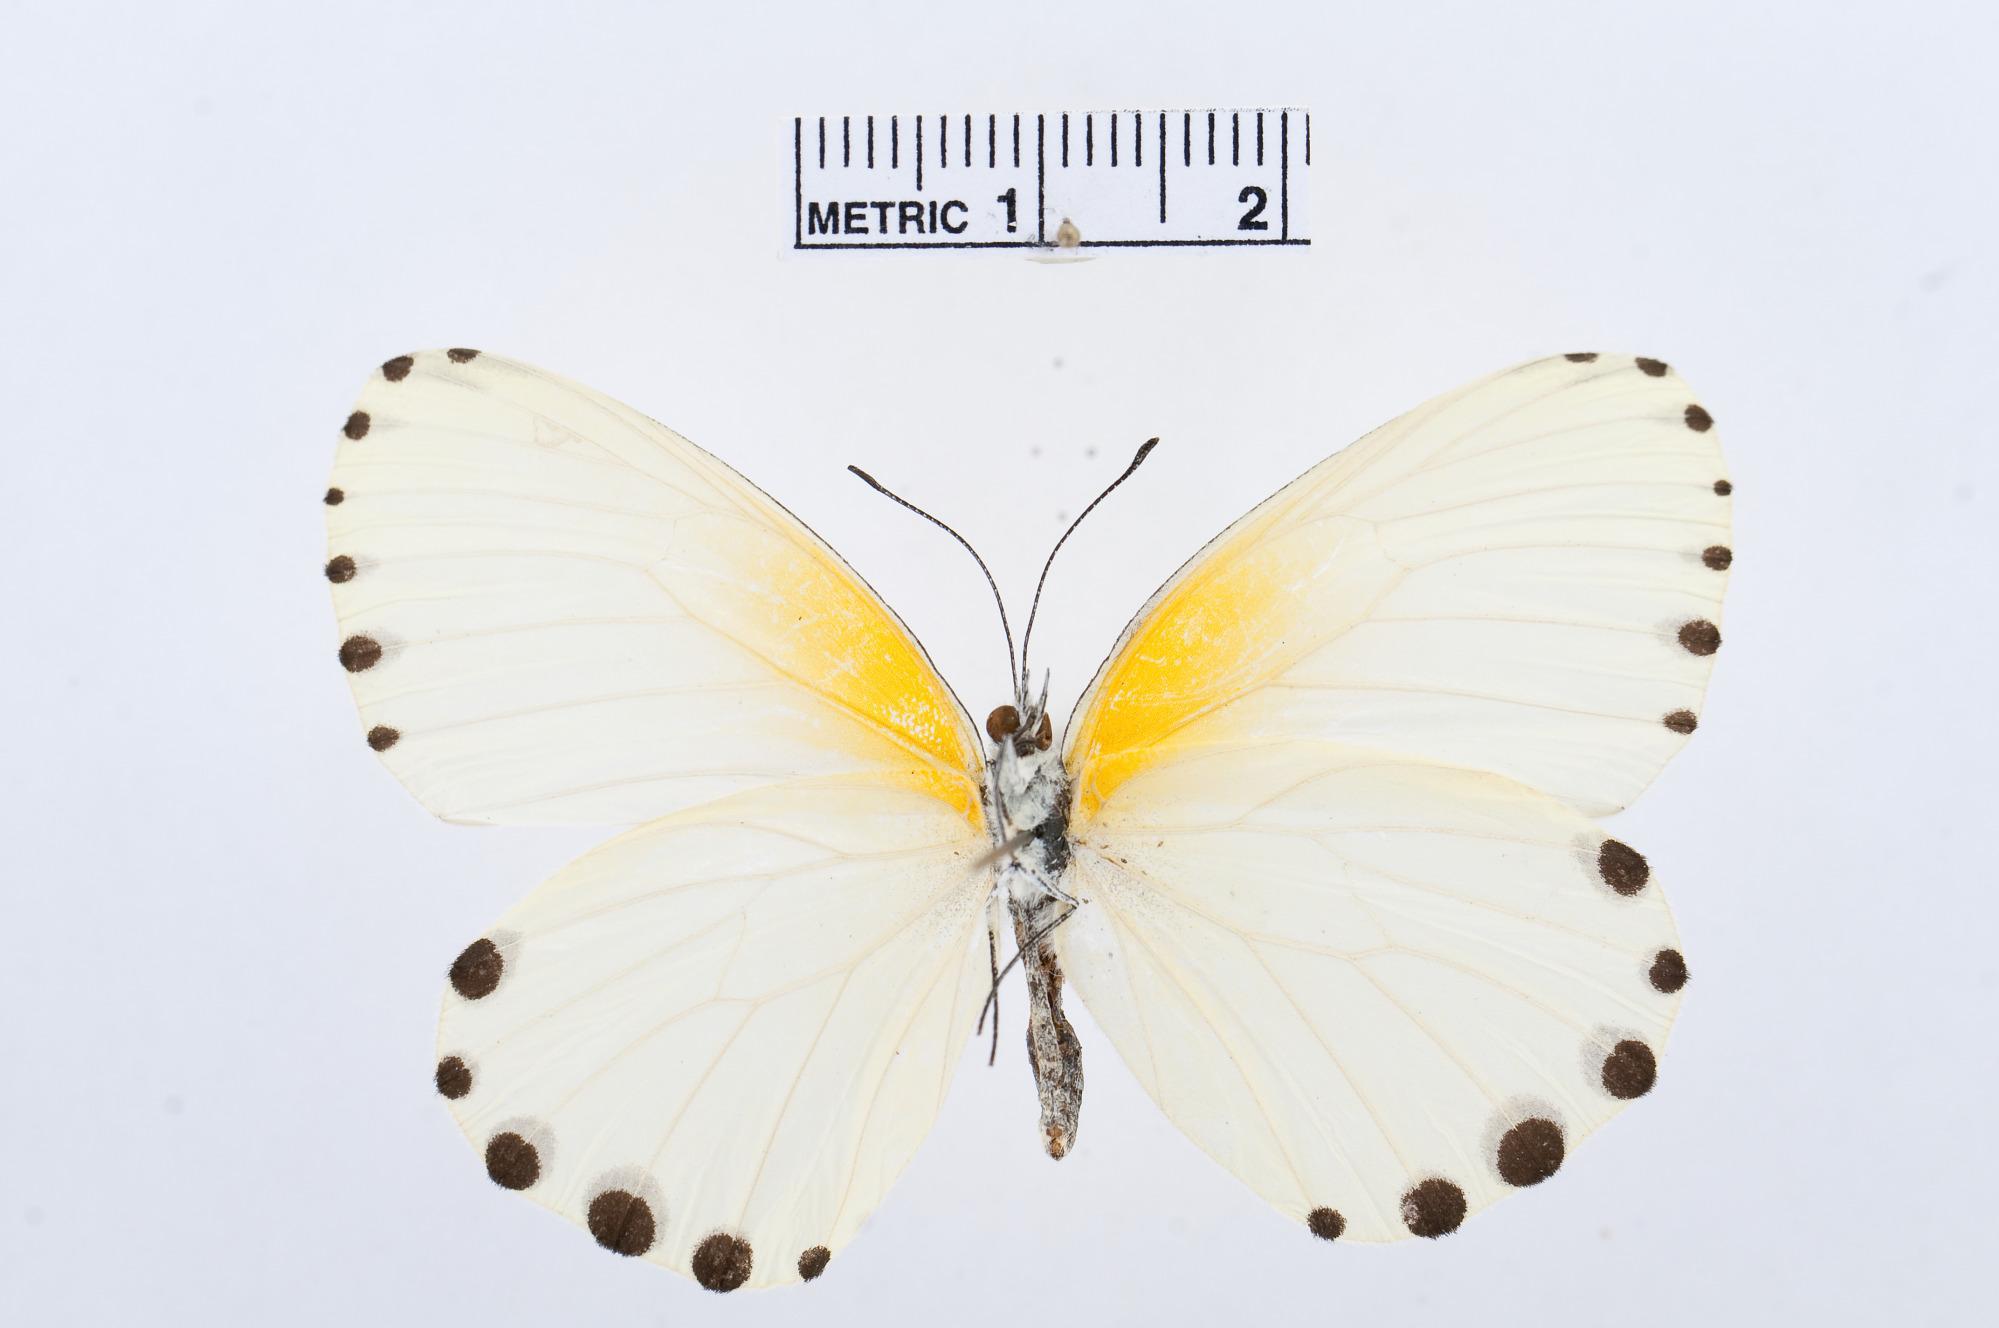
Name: Mylothris phileris
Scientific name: Mylothris phileris
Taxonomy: Animalia, Arthropoda, Hexapoda, Insecta, Lepidoptera, Pieridae, Pierinae